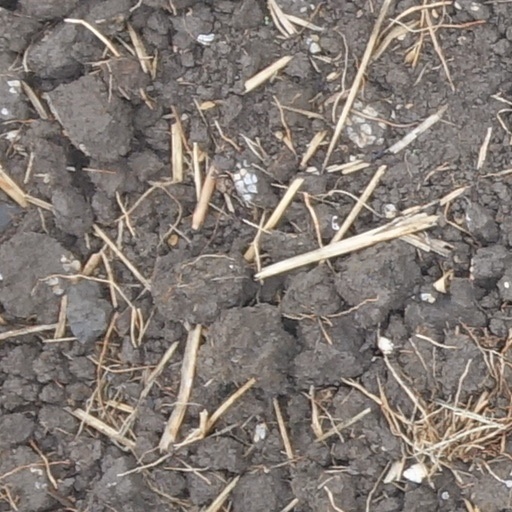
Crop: wheat